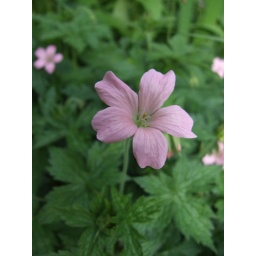
These are taking over around my pond - they are lovely plants with wonderful pink flowers and dainty leaves.